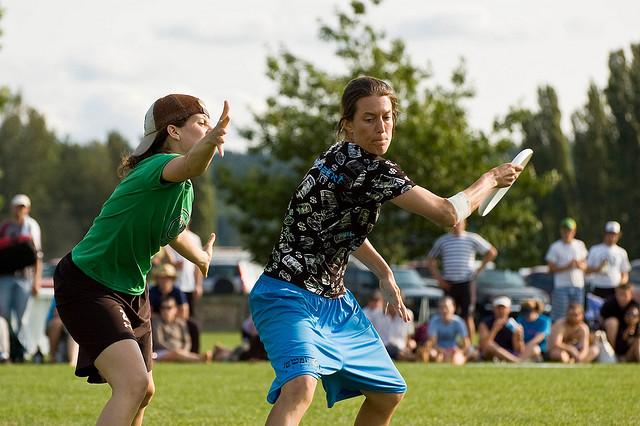
A couple of people playing a game of frisbee.